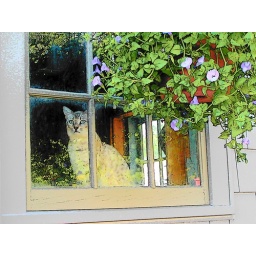
cats c in window cartoon